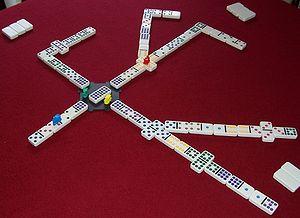
Le train mexicain est un jeu de dominos : il faut jouer tous les dominos de sa main sur une ou plusieurs chaînes en partant de la station de départ.